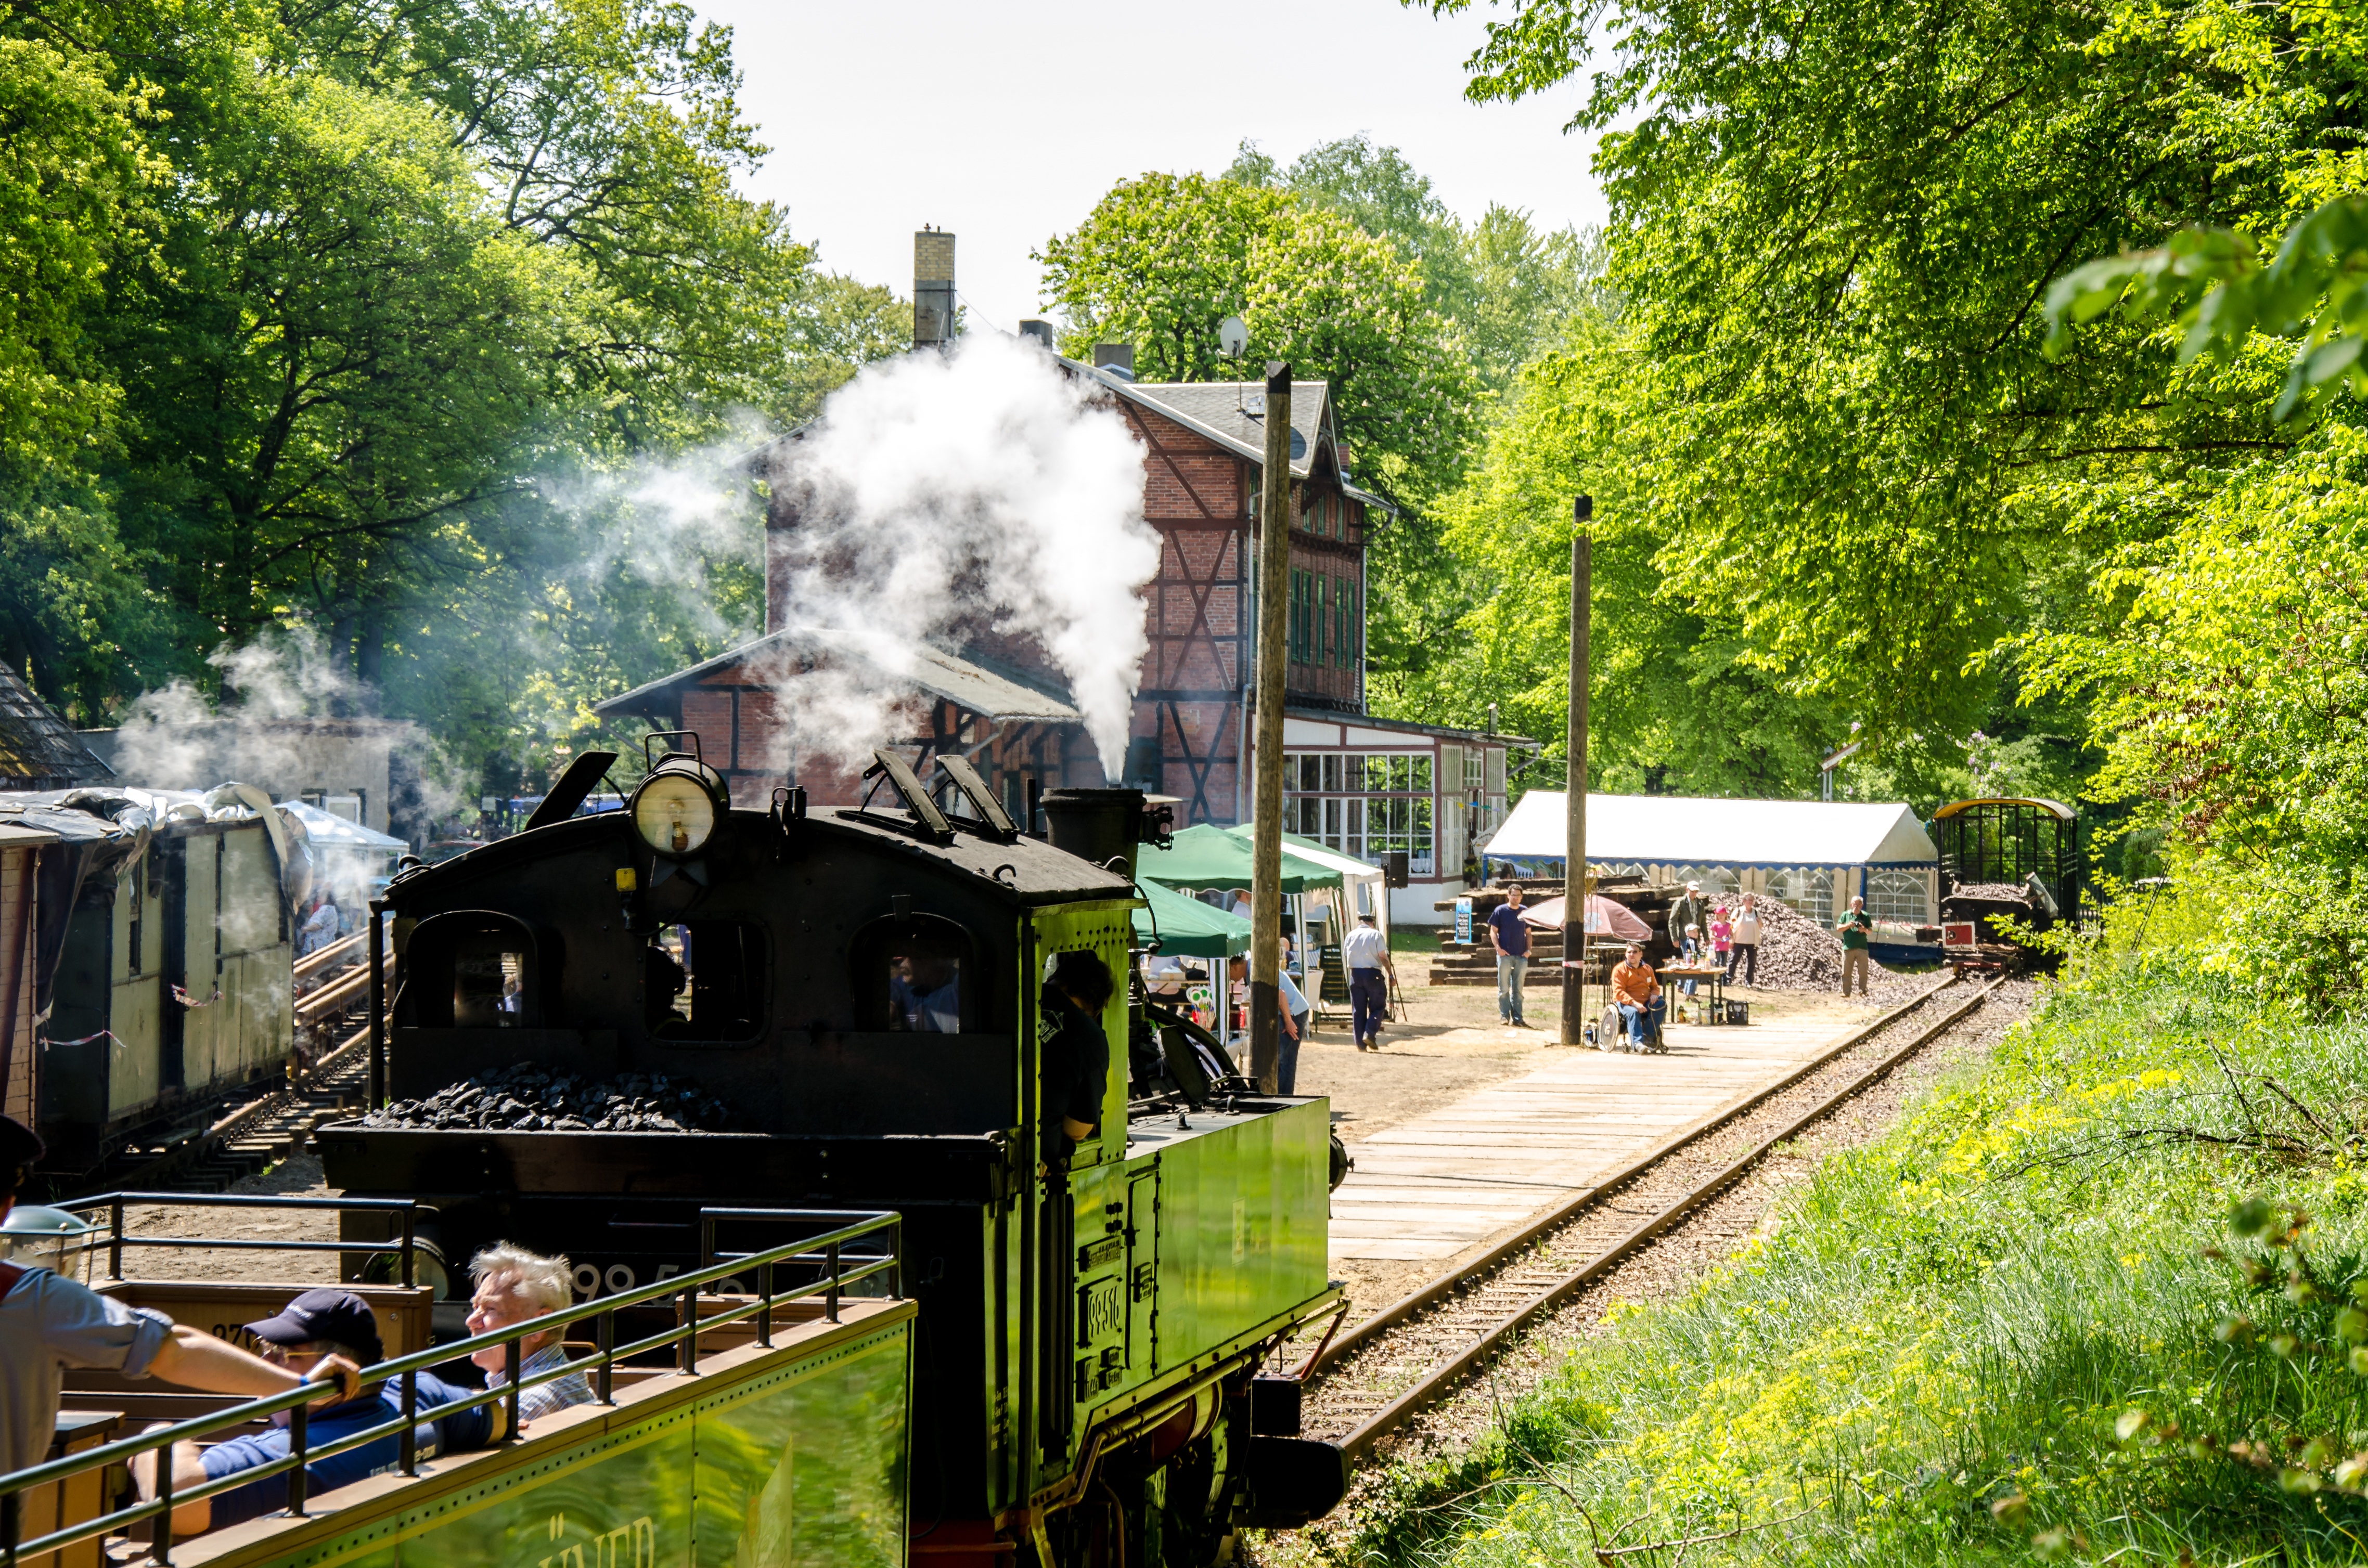
technology, track, railway, steam, train, transport, vehicle, park, nostalgia, waterway, public transport, festival, locomotive, loco, nostalgic, anniversary, historically, rail transport, steam locomotive, museum locomotive, steam railway, rolling stock, railway nostalgia, br99, s chische ivk, dutschland, things lasting, station fixed